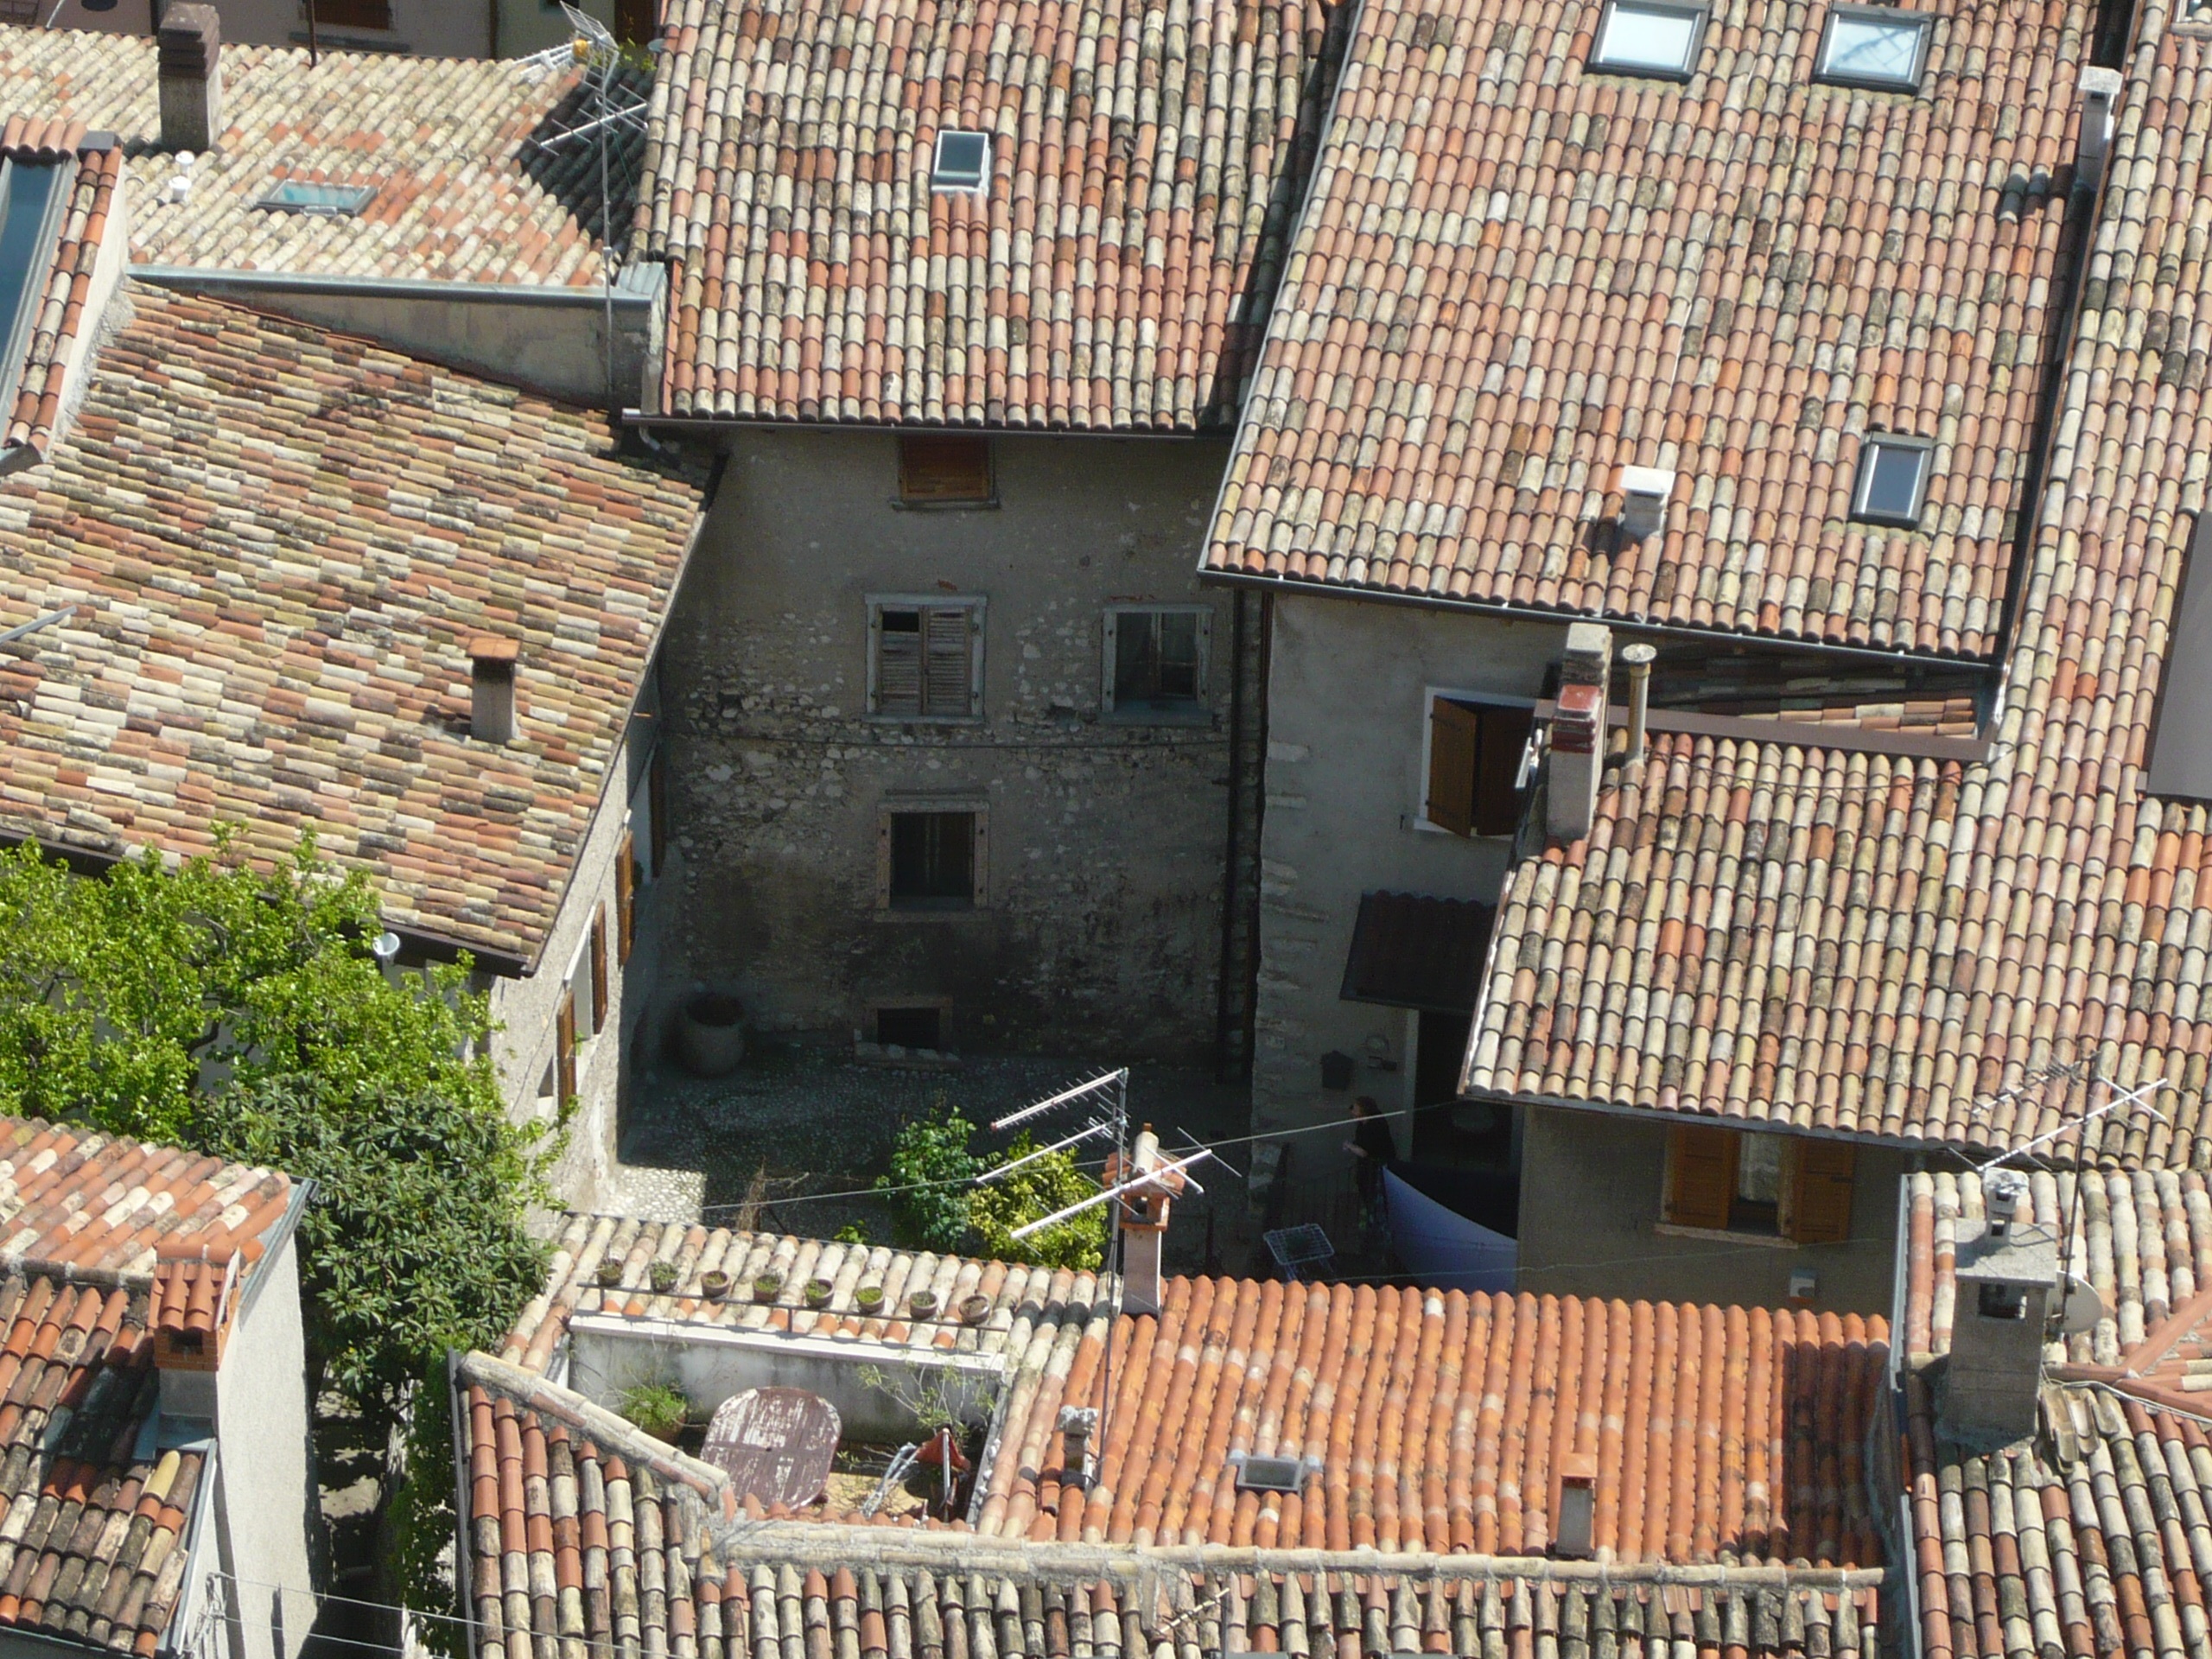
house, town, roof, city, wall, village, cottage, italy, facade, property, brick, houses, brickwork, neighbourhood, residential area, human settlement